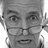
Emotion: surprise